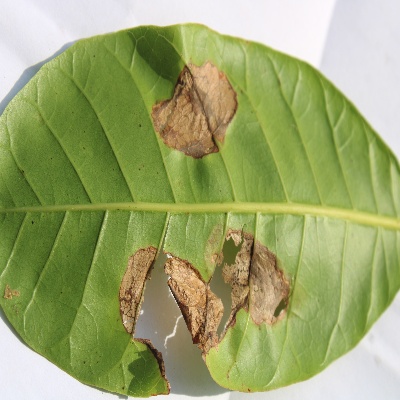
Crop: Cashew
Condition: leaf miner